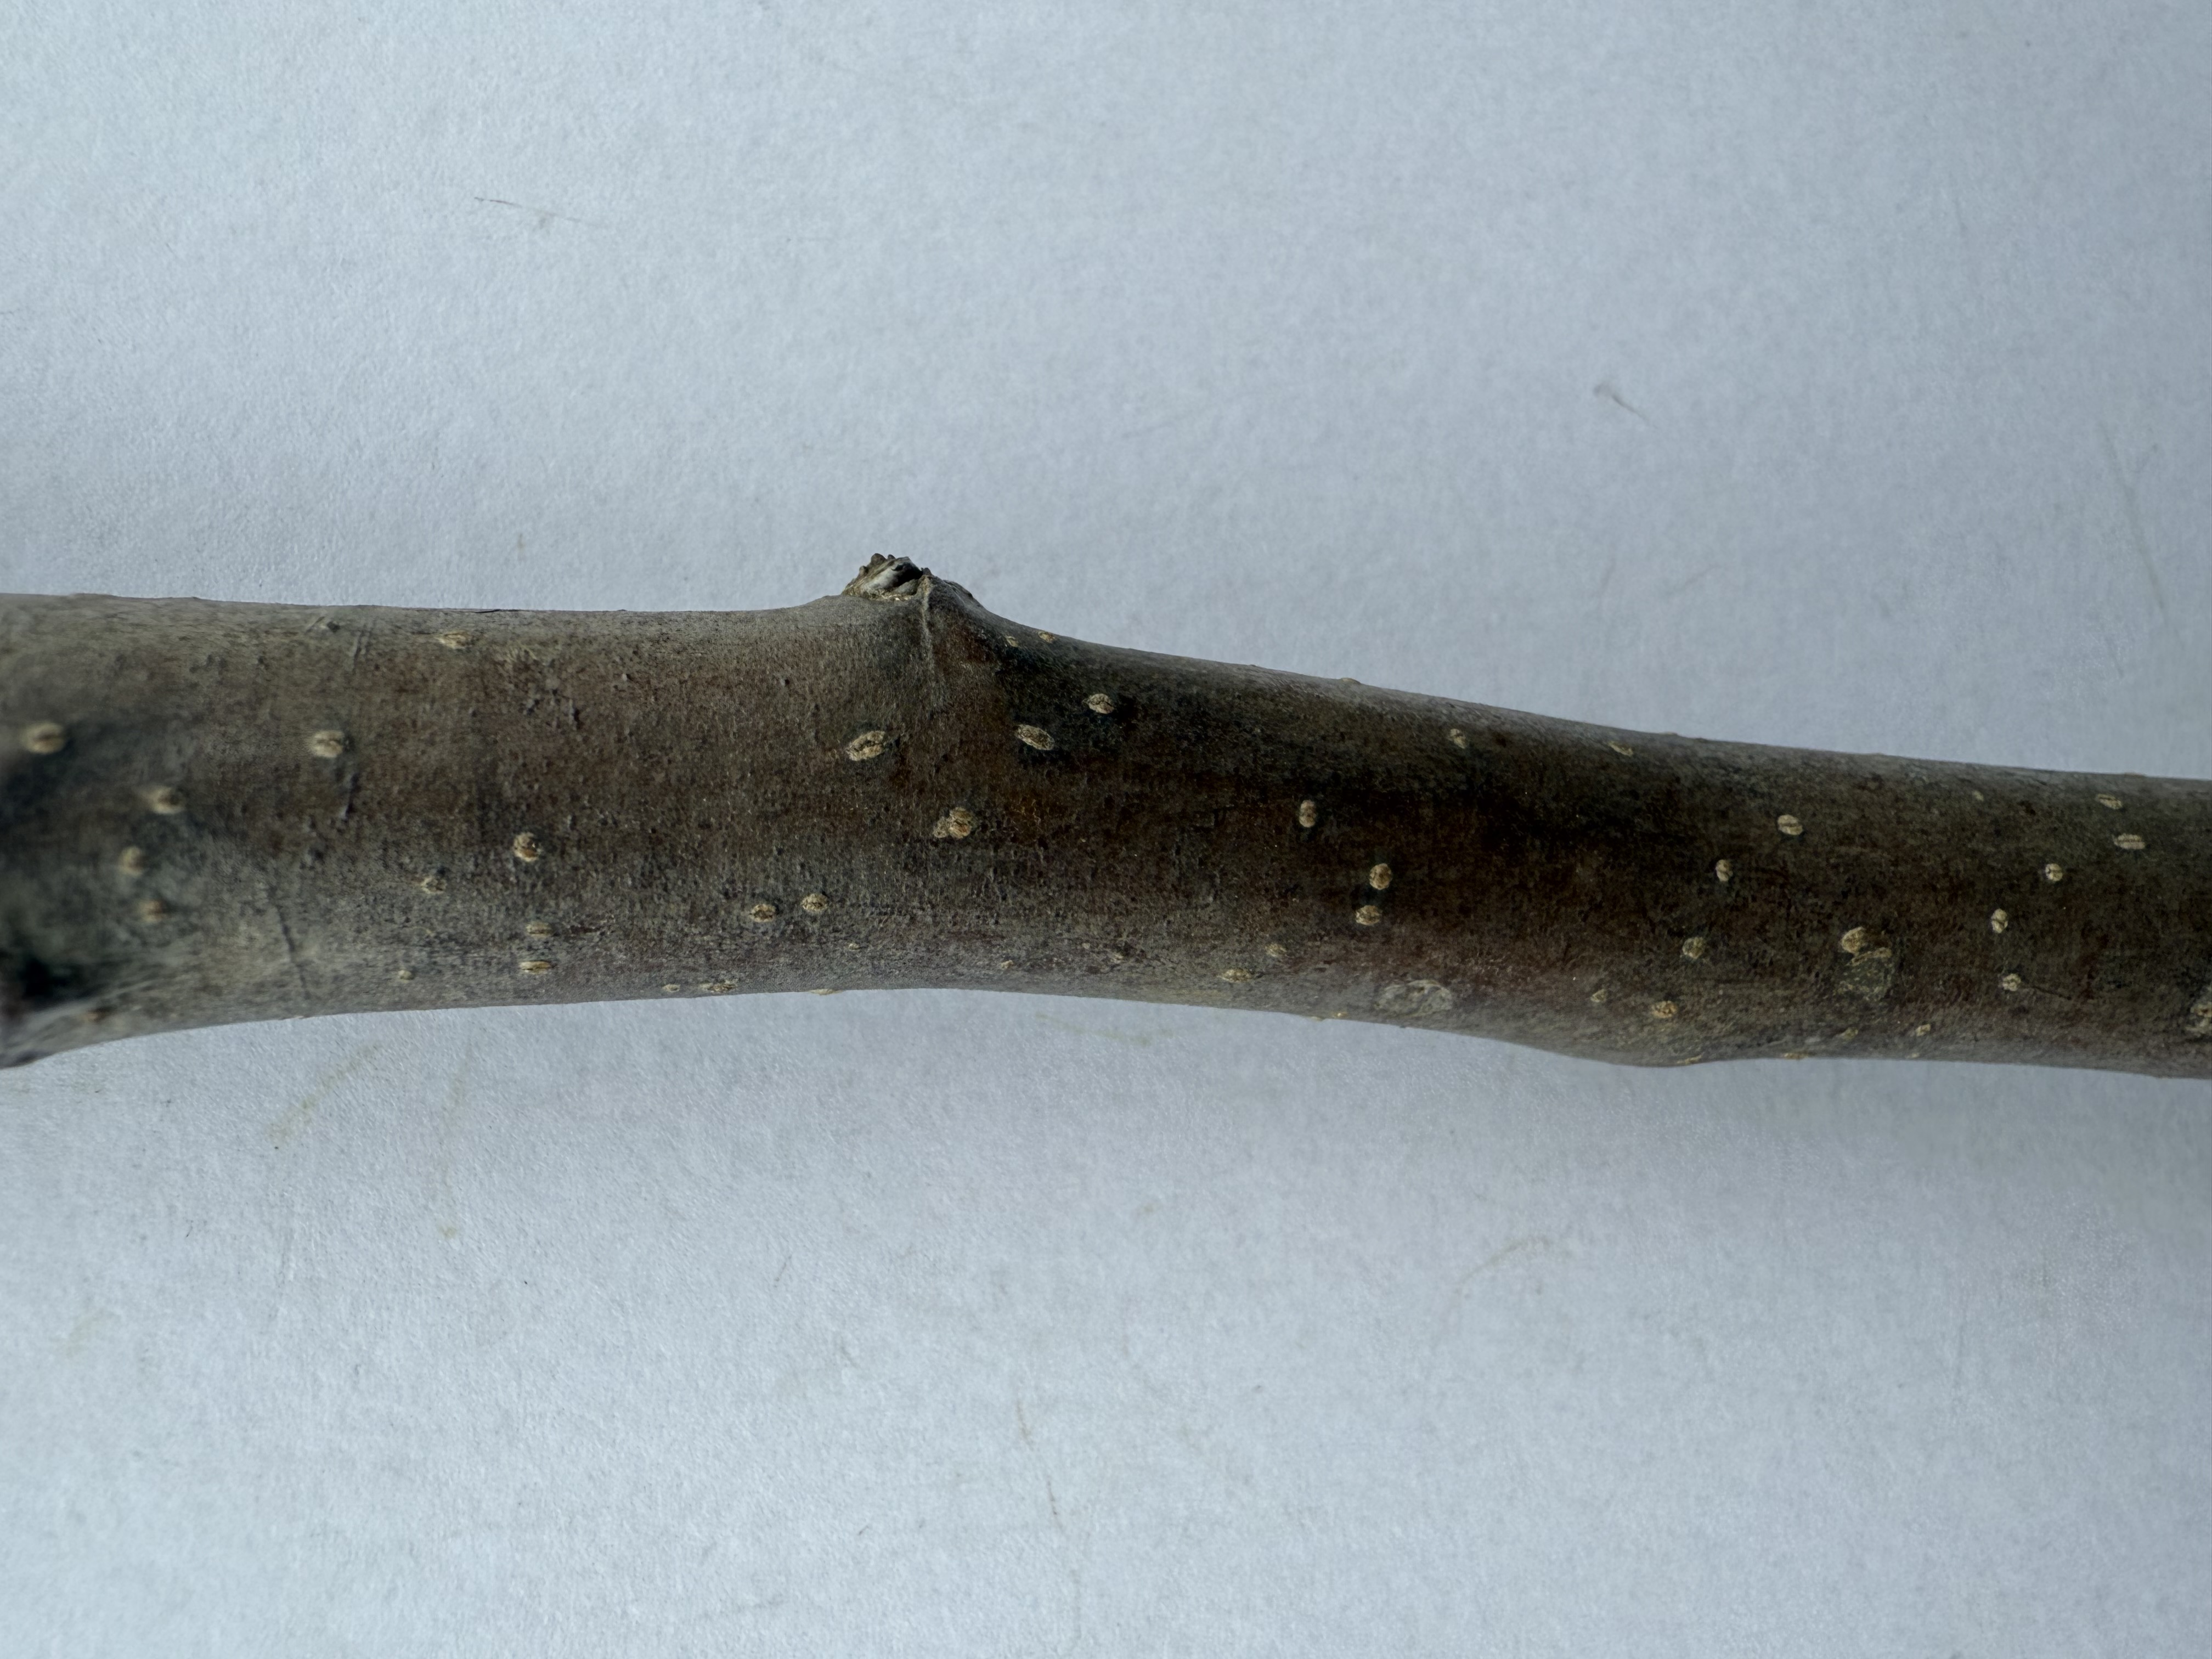
Variety: Akca Pear